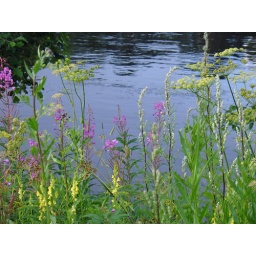
Wild flowers by the river Oulujoki.